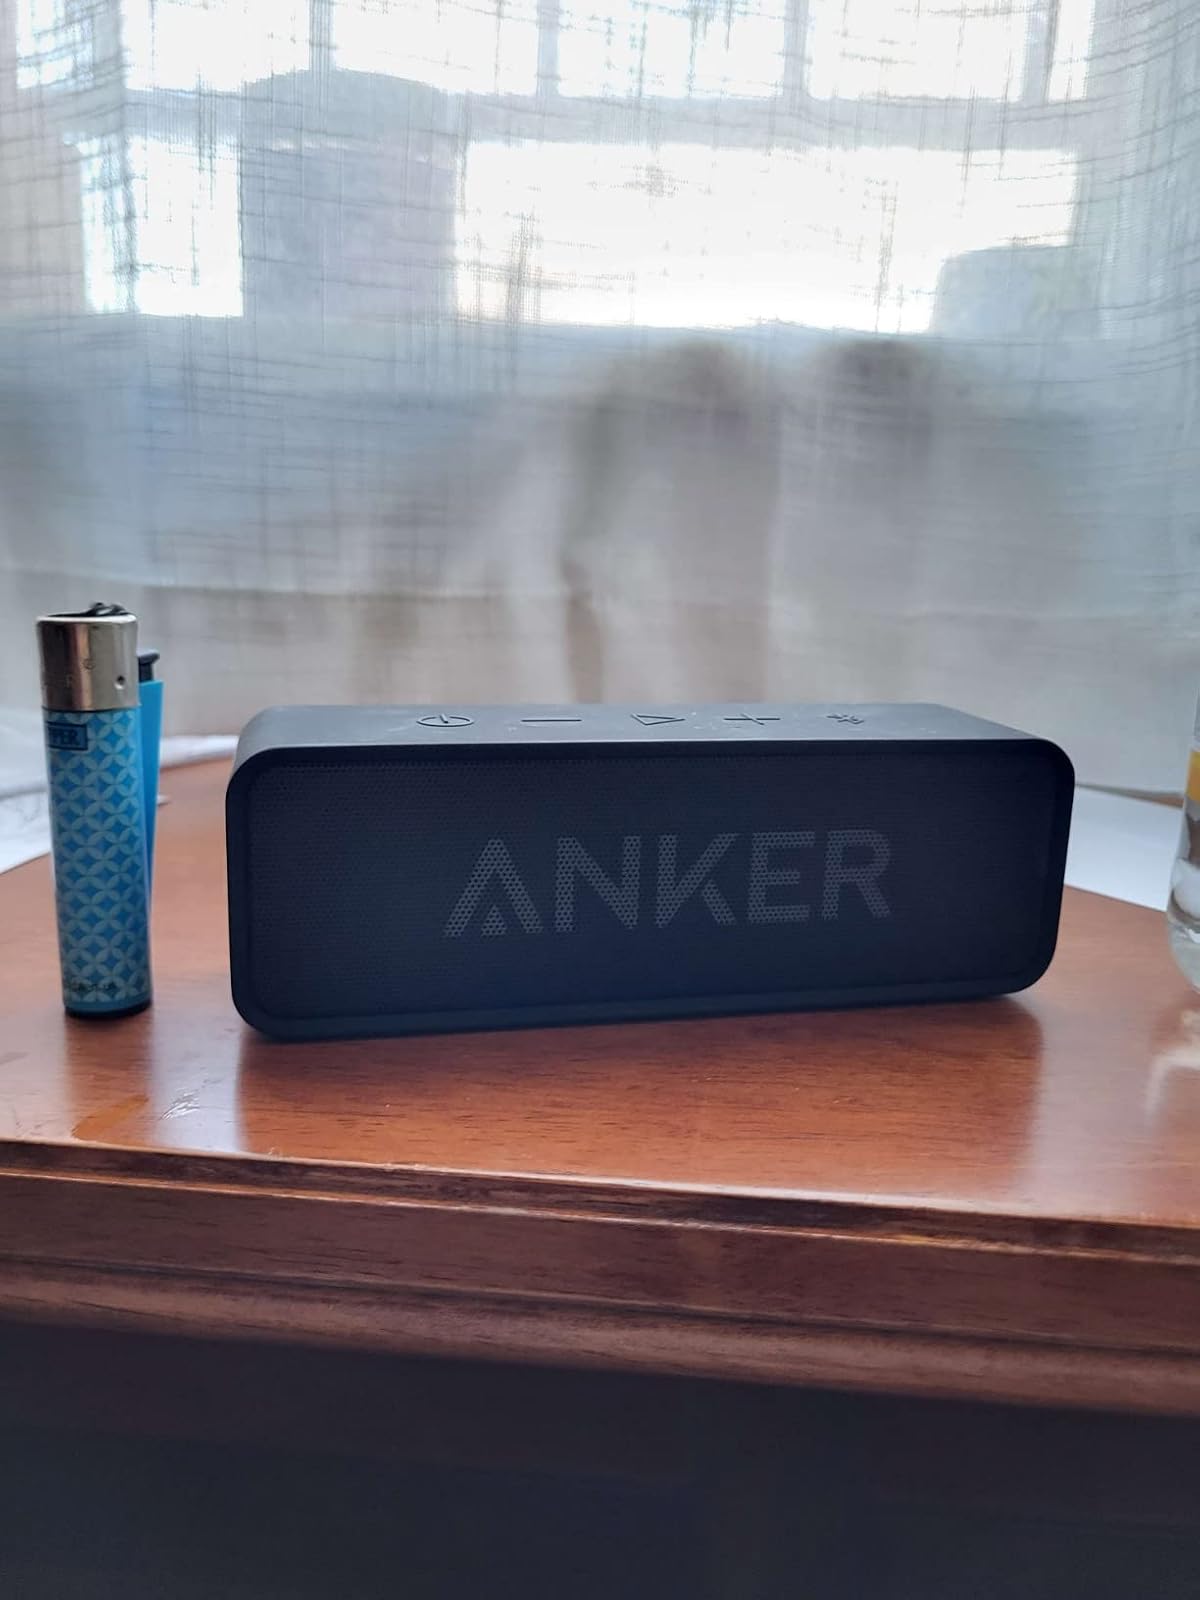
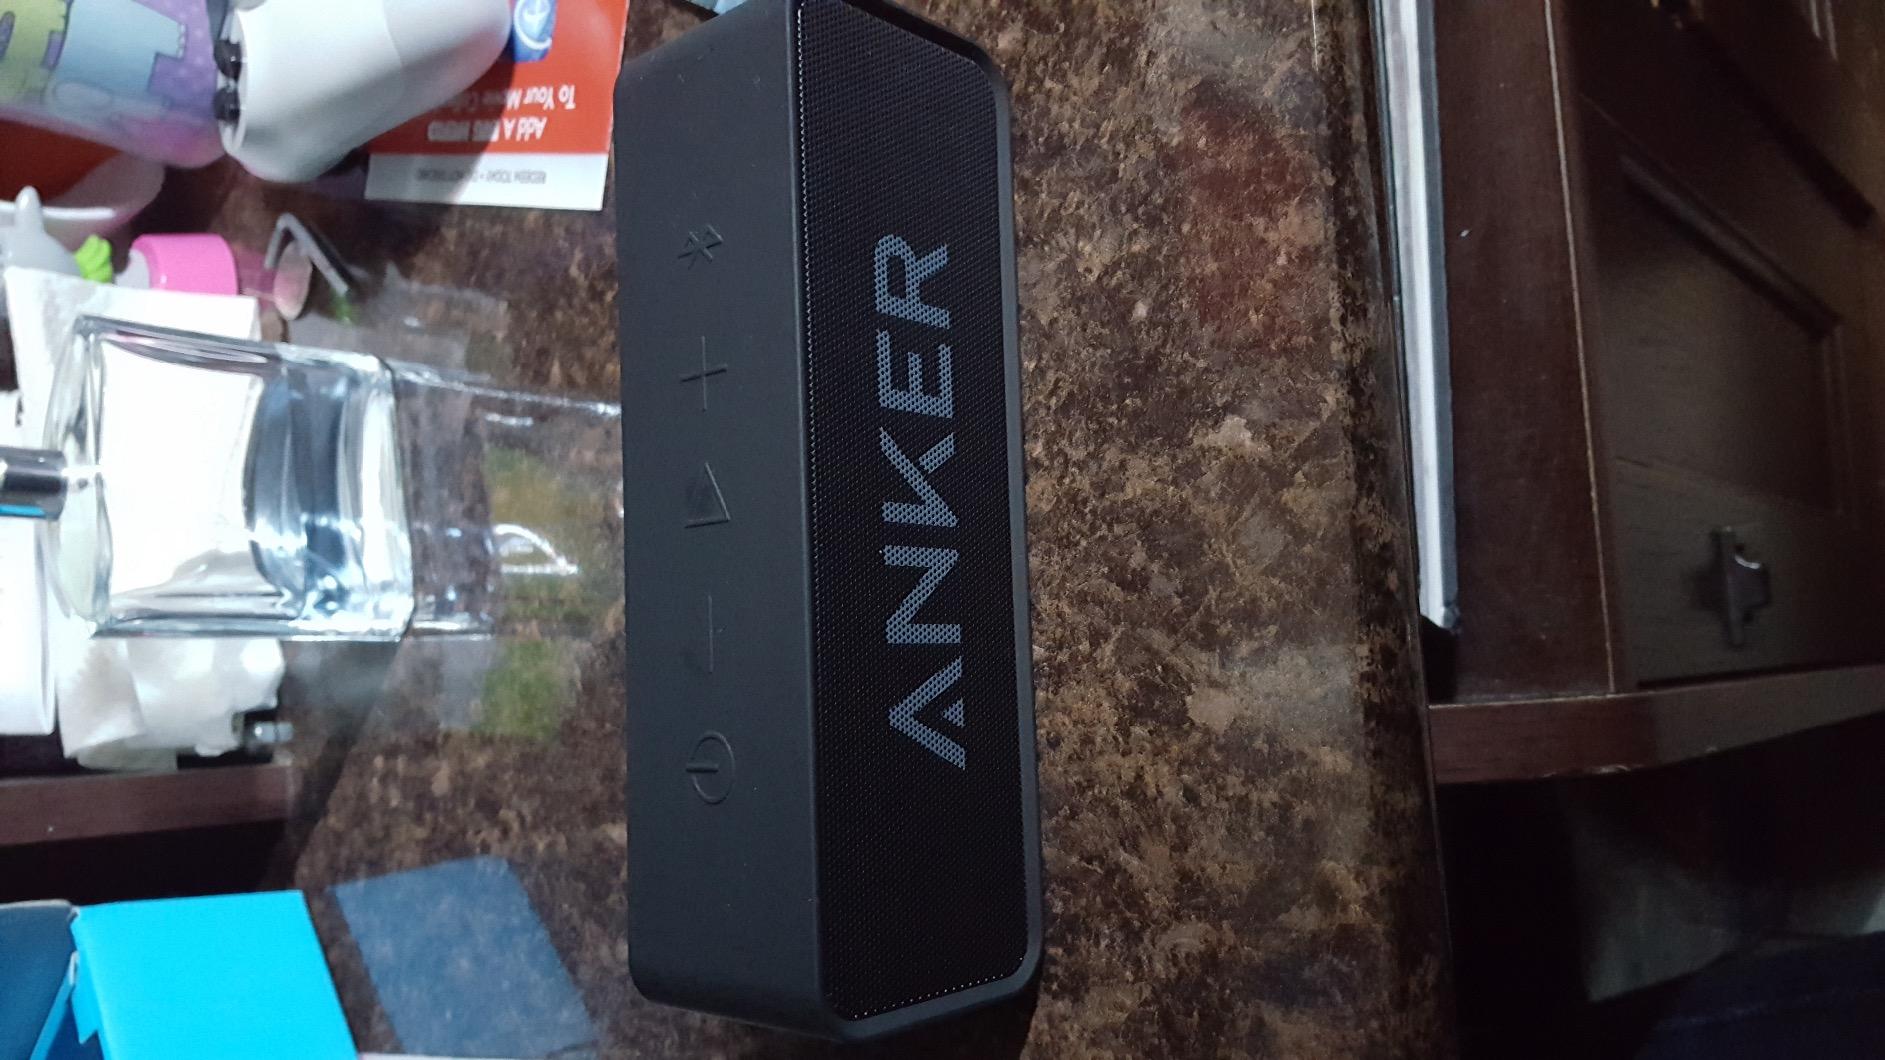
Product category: speaker
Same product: yes